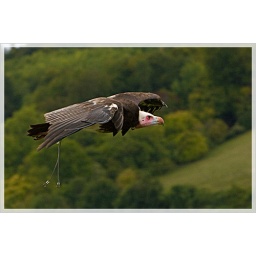
This superb vulture was flying around the show ground at the show